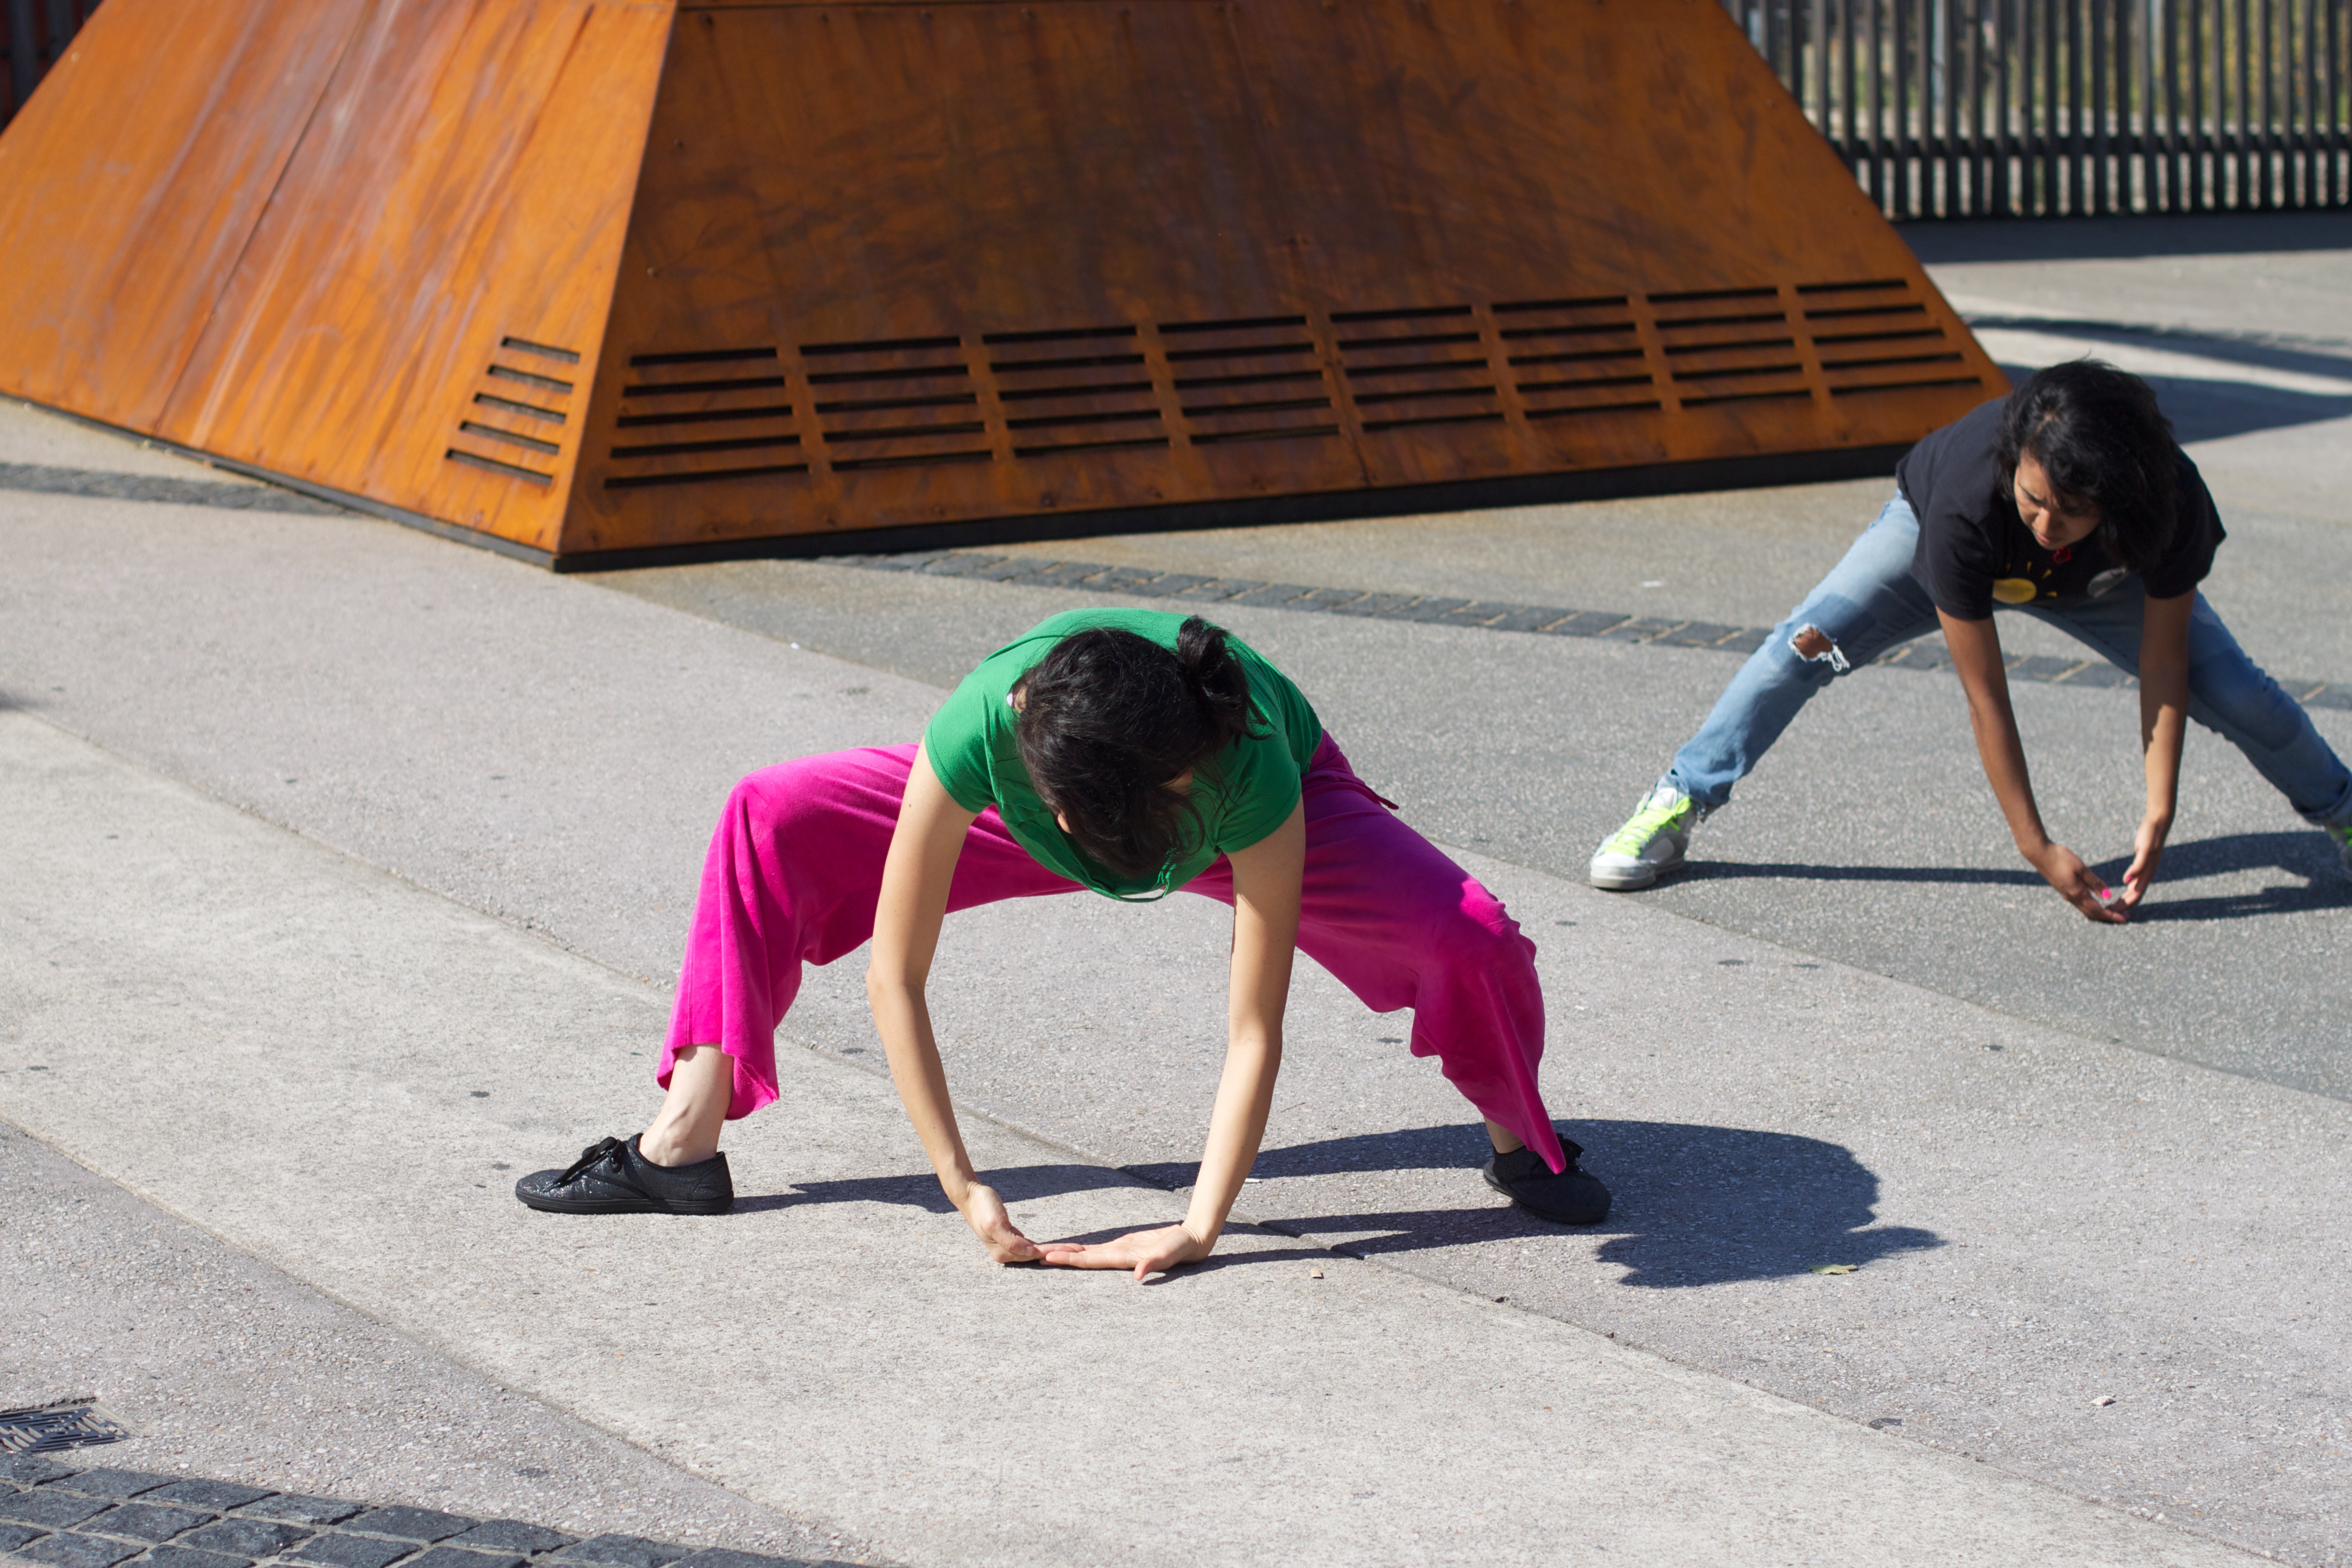
color, performance art, sports, auodyssey, human positions, physical fitness